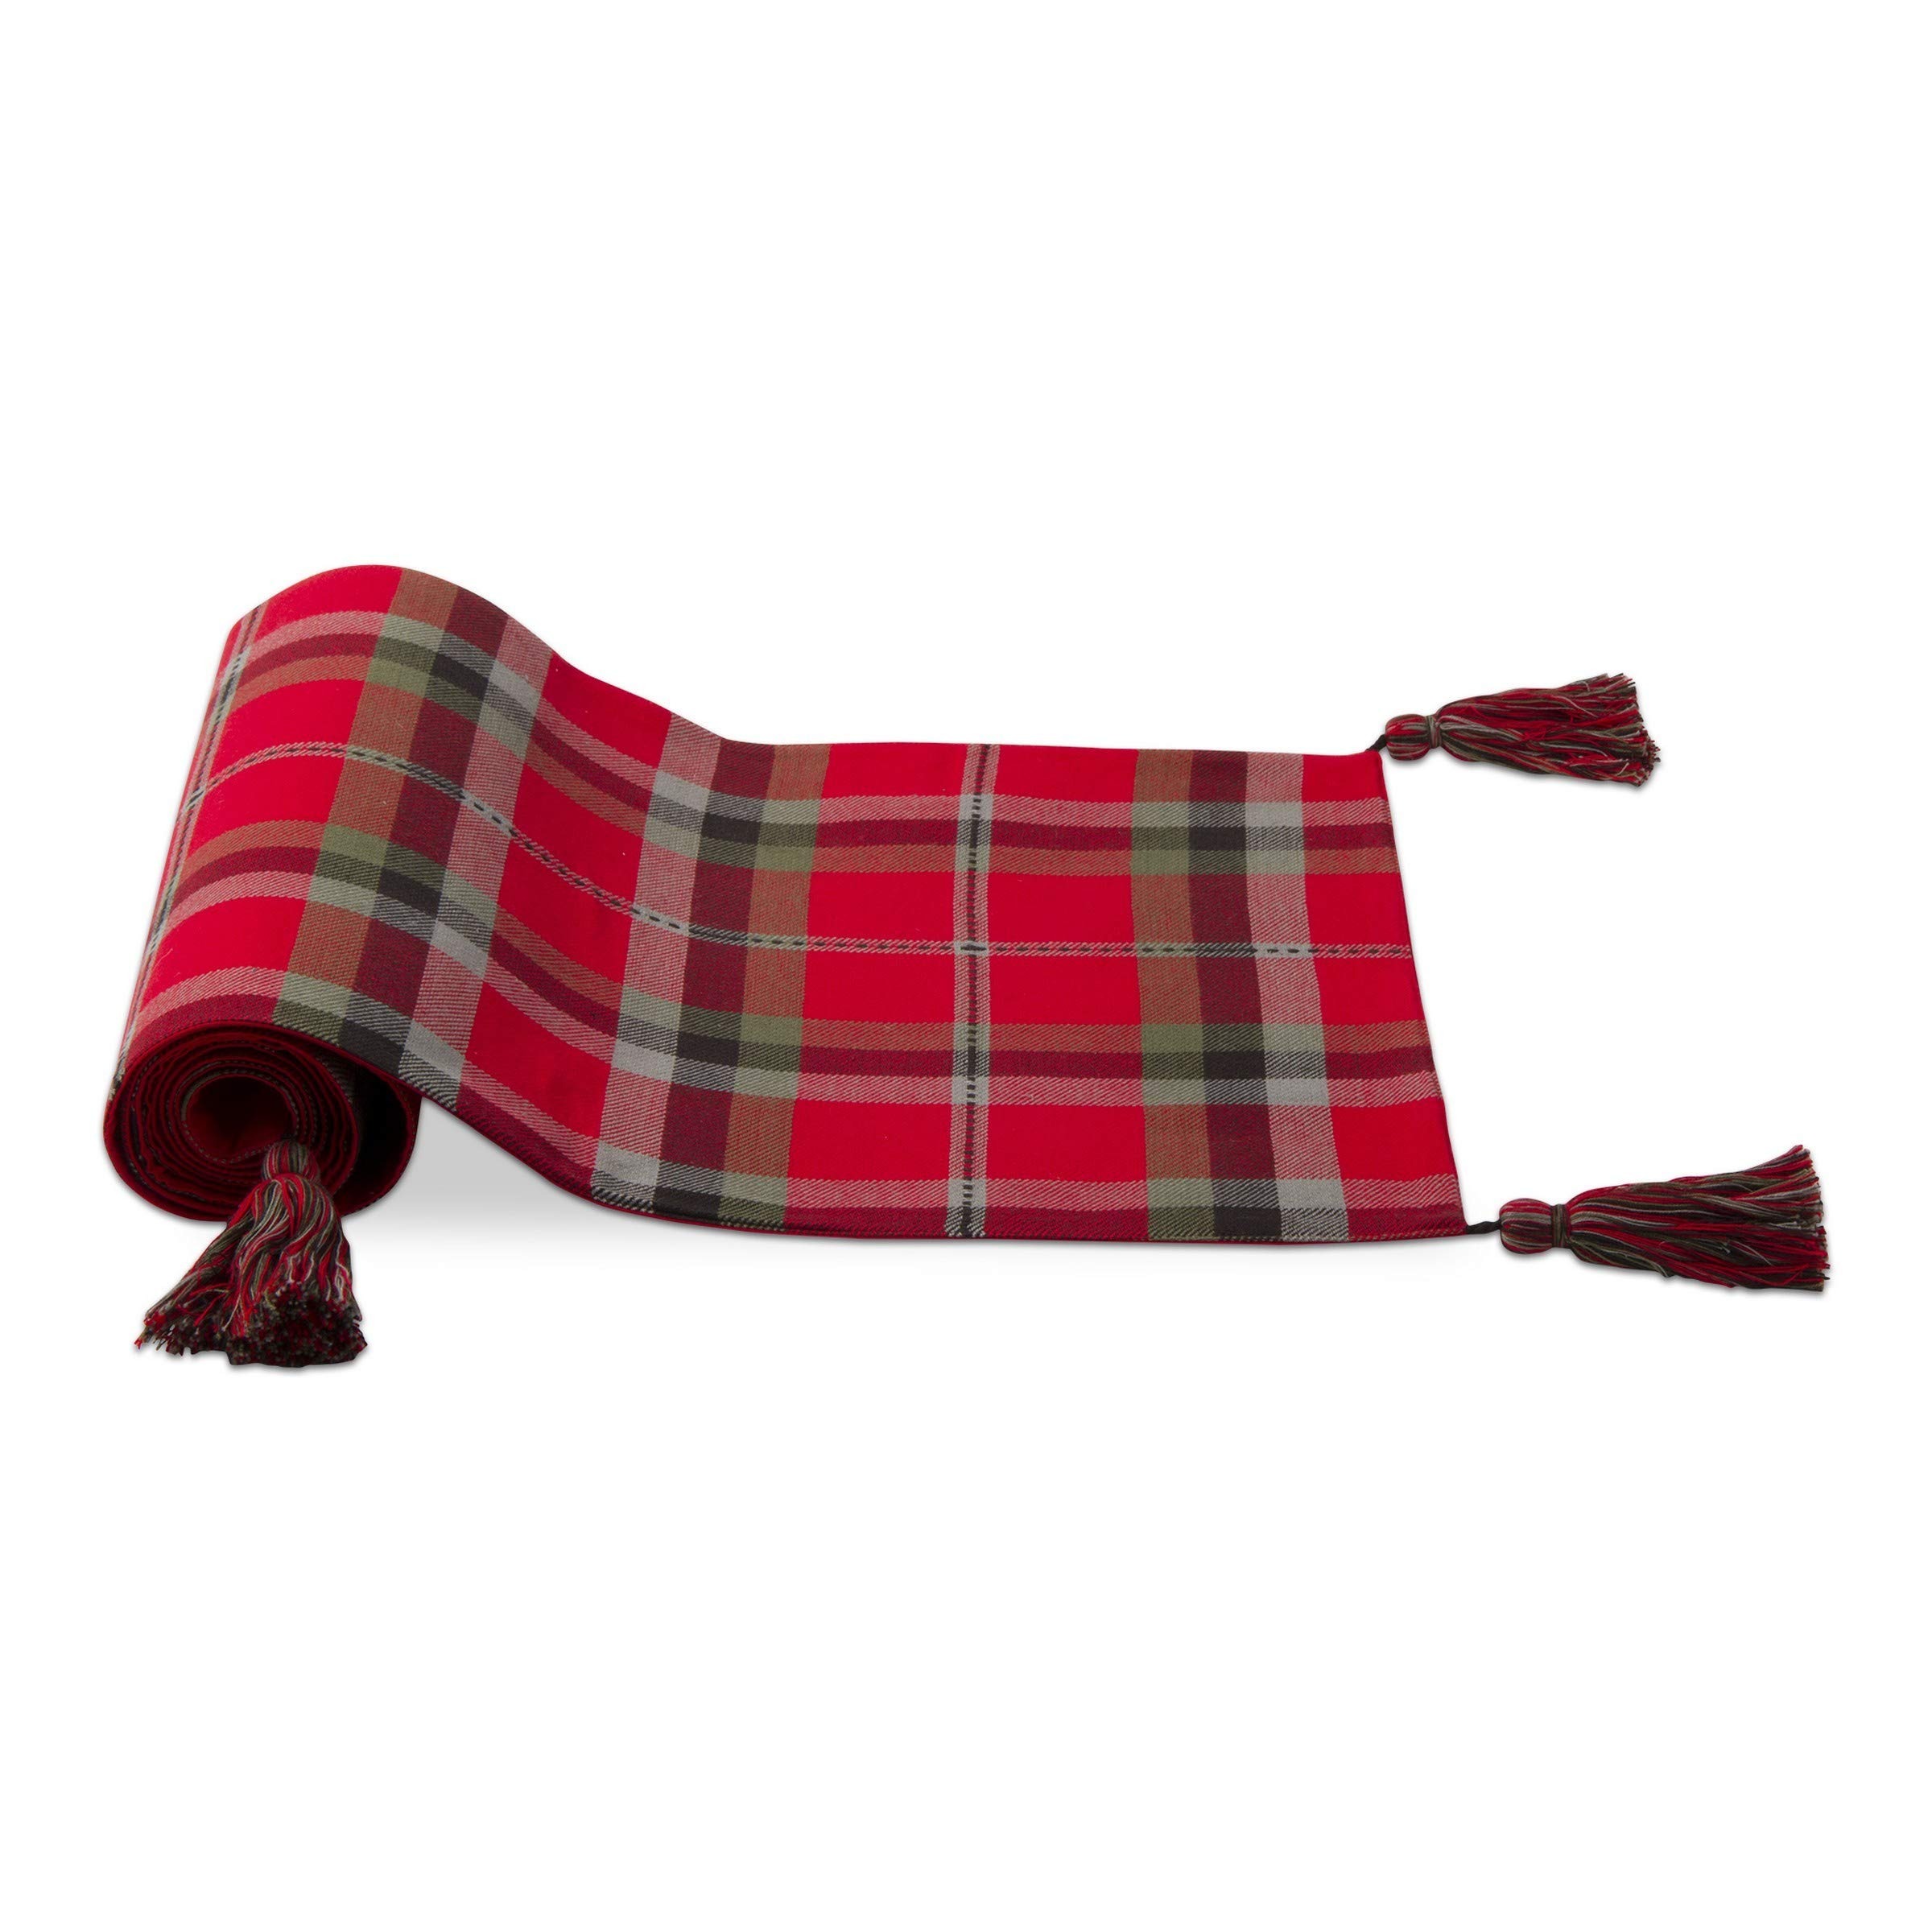
Item Name: TAG Chelsea Red Plaid Table Runner 72 inch .1inH x 72inL x 14.5inW Red
Bullet Point 1: Complete the table with a trendy runner.
Bullet Point 2: SIZE: Runner measures .1inH x 72inL x 14.5inW
Bullet Point 3: QUALITY MATERIALS: Crafted from cotton
Bullet Point 4: USES: Perfect for the table, it can add a touch of elegance to your home. It also makes a wonderful gift for a friend or loved one!
Product Description: Spice up the dinner table with a runner from tag. They instantly pull the table together, and look beautiful with a variety of dinnerware. This wonderful product also can make a wonderful gift for a friend or loved one!
Value: 1.0
Unit: Count

Price: 22.99